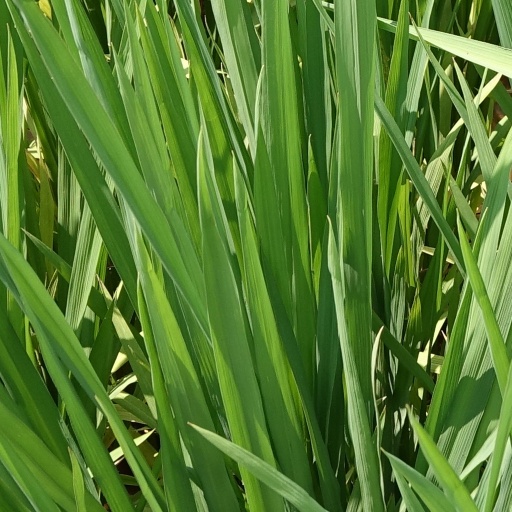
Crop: rice